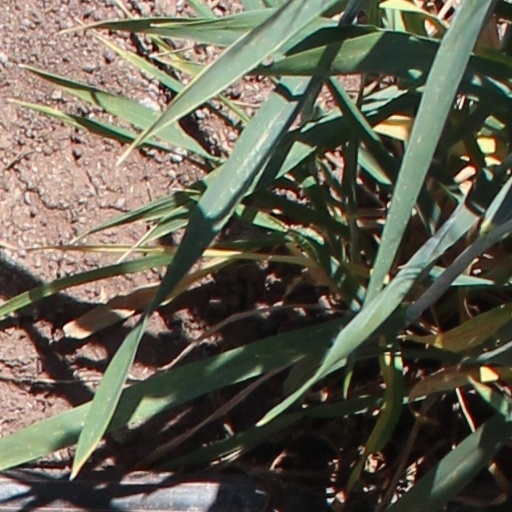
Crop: wheat